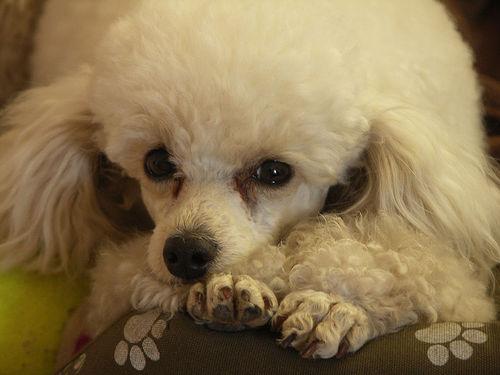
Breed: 2925-n000114-toy_poodle